Civic Park Historic District

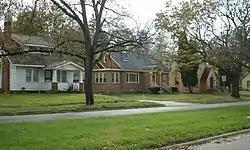

The Civic Park Historic District is a primarily residential historic district roughly bounded by Welch and Brownell Boulevards Trumbull Avenue, Dupont Street, and Dartmouth Street, in Flint, Michigan. It was listed on the National Register of Historic Places in 1979.